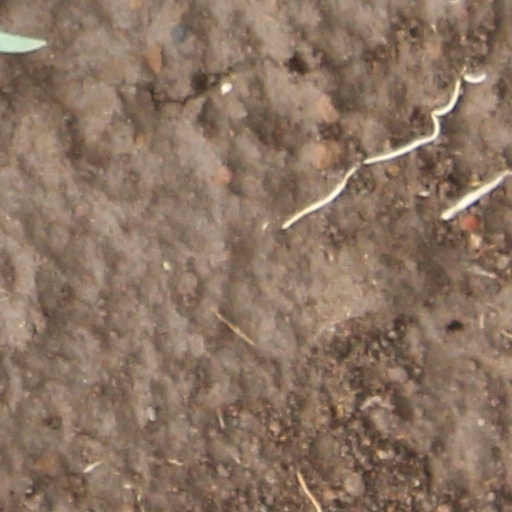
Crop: wheat